Caslon Egyptian

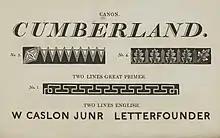
Caslon Two Lines English Egyptian in an early specimen book

Egyptian is a typeface created by the Caslon foundry of Salisbury Square, London around or probably slightly before 1816, that is the first general-purpose sans-serif typeface in the Latin alphabet known to have been created.